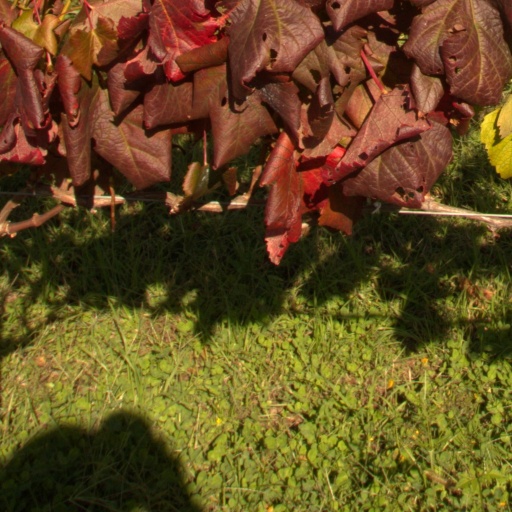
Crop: grape